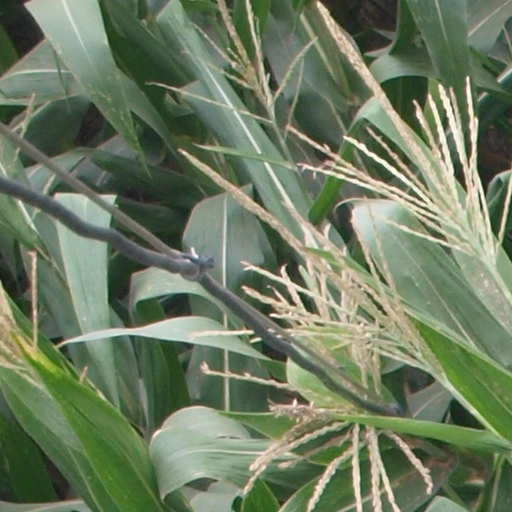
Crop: maize; corn